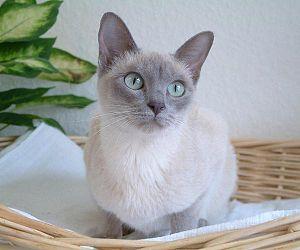
Chat tonkinois lilac mink (chatterie de l'Esprit d'Edenvane).
La liste des races de chats ci-dessous se présente par ordre alphabétique.
Le Tonkinois est un chat issu initialement du mariage d'un siamois et d'un burmese. Il est de type semi-foreign, c'est-à-dire compact et musclé, mais sans être lourd et trapu.